Demographics of France

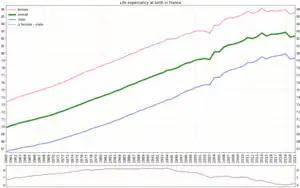
Life expectancy in France since 1960 by sex

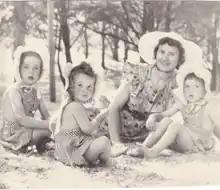
This is an average size of a nuclear family in the France métropolitaine of the mid-20th century. Photo taken in the Île de Ré.

Life expectancy in Metropolitan France from 1818 to 1950. Source: Our World In Data.